A Handful of Fog

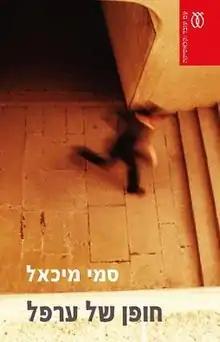
First edition

A Handful of Fog is a 1979 novel by Sami Michael, published by Am Oved publishing house. The novel is about the communist underground in post-WWII Iraq, involving both Jews and Muslims. The book has been translated into German.